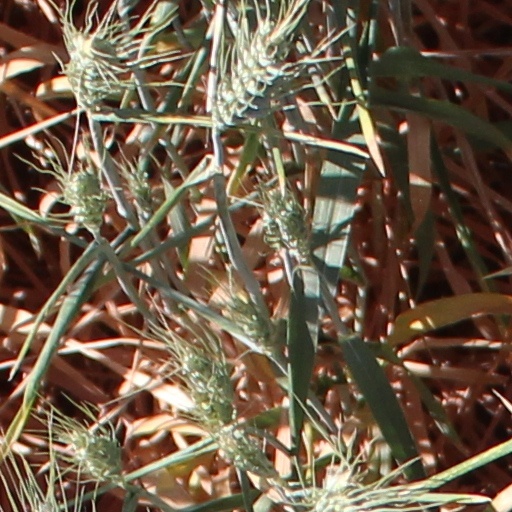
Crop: wheat